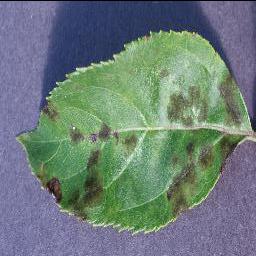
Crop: apple
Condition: scab